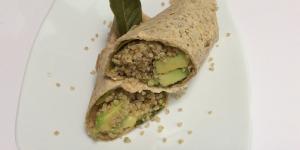
wraps de quinoa y aguacate